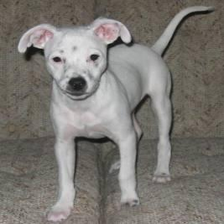
Species: dog
Breed: american pit bull terrier